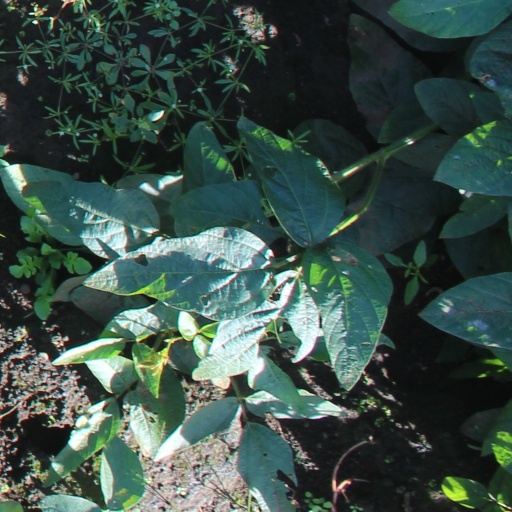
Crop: soybean